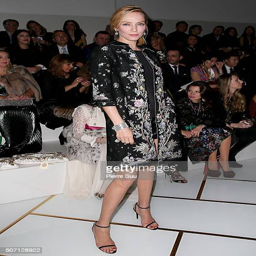
actor attends the show as part